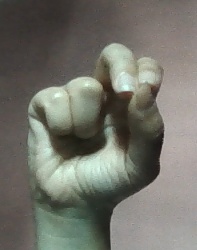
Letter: gaaf